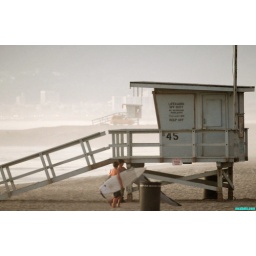
groms at the 45th street tower.... the jetty tower in the background